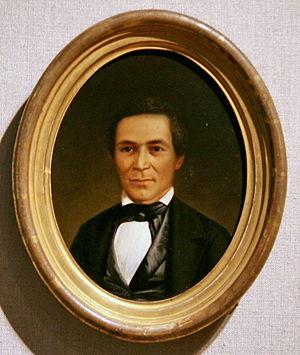
John Brown Russwurm est un journaliste et imprimeur afro-américain originaire de Jamaïque. Abolitionniste, il est le fondateur du Freedom's Journal, première publication détenue par des noirs, qui a participé à la fondation en Afrique du Liberia, où il a fini sa vie en 1851. Il est considéré comme faisant partie des sources d'inspiration de Marcus Garvey en matière de journalisme.